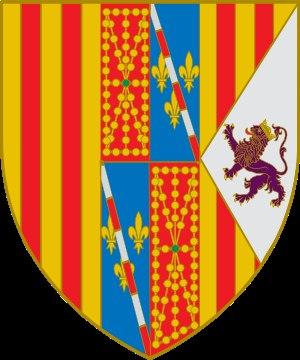
Prince ou princesse de Viane est le titre que porte l'héritier ou héritière du royaume de Navarre. Il a été créé par Charles III le Noble pour son petit-fils Charles d'Aragon, dès lors nommé de Viane, né du mariage de sa fille Blanche avec Jean II d'Aragon, prince d'Aragon. Après la conquête d'une partie du royaume de Navarre par la Castille en 1512, ledit titre fut utilisé par cette Couronne et, postérieurement, par les monarques espagnols, qui l'unirent à ceux de prince des Asturies, prince de Gérone, duc de Montblanc, comte de Cerbère et seigneur de Balaguer.